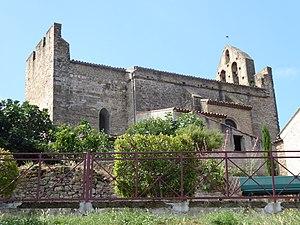
Église Saint-Julien-et-Sainte-Basilisse de Magrie (01)
Magrie est une commune française, située dans le département de l'Aude en région Occitanie.